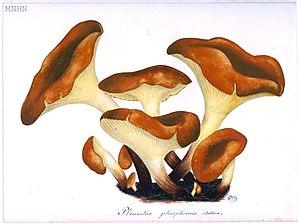
Le port des exemplaires représentés ici évoque des clitocybes plutôt que des pleurotes, mais l'aspect un peu ambigu de cette espèce l'a fait autrefois classer tantôt dans l'un tantôt dans l'autre genre et il en a gardé les noms français. Ils font un peu penser au clitocybe inversé, Lepista inversa, aux lames blanc crème, alors que celles du clitocybe de l'olivier sont jaunâtres à roussâtres, souvent plus foncées encore que sur cette planche. Le clitocybe de l'olivier étant un champignon toxique capable de provoquer des nausées et de violentes diarrhées, les amateurs de Lepista inversa, comestible à chair un peu acidulée, très prisée en cédraie provençale (au point de lui avoir décerné les noms de ""chanterelle des cèdres"" et de ""rousse des cèdres"") doivent s'en méfier doublement à cause du risque de confusion avec le redoutable Clitocybe amoenolens. Sa couleur orangée fait parfois confondre le clitocybe de l'olivier avec la girole, Cantharellus cibarius (voir planche 45), qui, pourtant, s'en distingue aisément par ses lames épaisses, sinueuses, espacées, souvent reliées entre elles (car ce ne sont pas de vraies lames mais de simples plis), alors que celles du clitocybe de l'olivier sont fines et serrées. Contrairement à ce qu'indique son nom, le clitocybe de l'olivier vient sur les souches de chênes, châtaigniers et arbustes divers, dont l'olivier. Plutôt méditerranéen en France, il abonde dès le printemps dans le maquis de l'île de Port-Cros, plus rare au nord de la Loire, sans toutefois être exceptionnel. Généralement en touffes, rarement isolé, plutôt au ras du sol, à la base des souches ou en liaison avec des racines mortes, où ses chapeaux jaune safran à orangé roussâtre, lumineux, le font facilement remarquer. C'est aussi l'un des très rares champignons luminescents de nos régions, dont les lames, à l'obscurité, émettent une lumière très semblable à celle des lucioles, parfois suffisamment puissante pour permettre la lecture d'un livre, par exemple."
Le Pleurote de l'olivier, Omphalotus olearius, est une espèce de champignons basidiomycètes de la famille des Omphalotaceae.
Jean-Henri Casimir Fabre, né le 21 décembre 1823 à Saint-Léons, mort le 11 octobre 1915 à Sérignan-du-Comtat, est un homme de sciences, un humaniste, un naturaliste, un entomologiste éminent, un écrivain passionné par la nature et un poète français de langue occitane et française, lauréat de l'Académie française et d'un nombre élevé de prix.